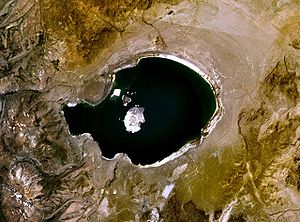
Mono Lake
Lake Mono
Mono Lake er en sø i Mono County, Californien i USA. Den blev skabt for minimum 760.000 år siden. Det er en sø midt i en ørken, og uden udløb i et hav. Netop fordi den ikke har noget udløb i et hav, har den en stor koncentration af salt, som gør at den er meget basisk. Der lever saltsøkrebs i søen, som medvirker til at søen har et usædvanligt økosystem for en ørken-saltsø. Trækfugle flokkes om søen og spiser af disse saltsøkrebs.